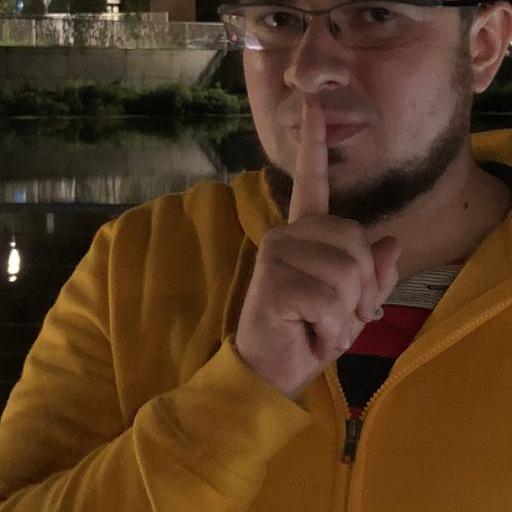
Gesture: mute